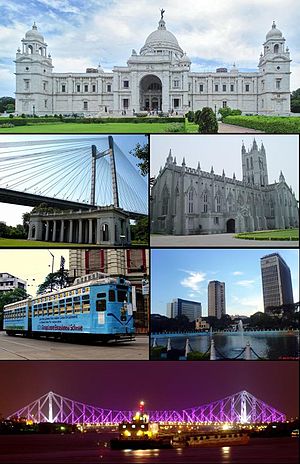
Kolkata
Kolkata er hovedstaden i den indiske stat Vestbengalen. Den ligger i det østlige Indien på den østlige bred af Hooghly-floden i nærheden af Bangladesh. Selve byen har 4.496.694 indbyggere, men hvis man inkluderer de ydre dele af byen samt forstæder når man en befolkning på 14.950.000, hvilket gør den til den tredjestørste by i Indien.